Saint Bede Catholic Church (Williamsburg, Virginia)

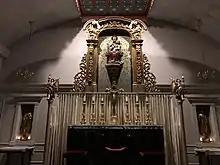
The altar of the National Shrine of Our Lady of Walsingham in September 2019, prior to the 2020 renovations.

The parish purchased a building originally constructed as a fraternity house, 601 College Terrace, adjacent to the original location of Saint Bede for use as housing by the USO, in which thousands of soldiers and families stayed during this period of use. On 16 September 1947, the Sisters of Mercy opened Walsingham Academy, a private Catholic school, in this building. After the school's move, the building served as a rectory and is now a privately-owned home.